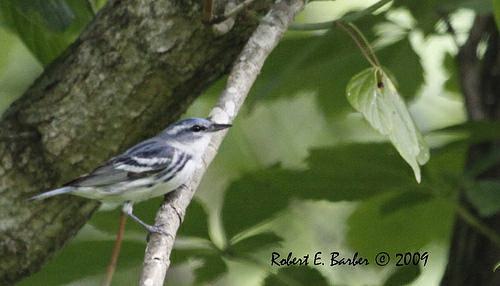
A photo of a cerulean warbler